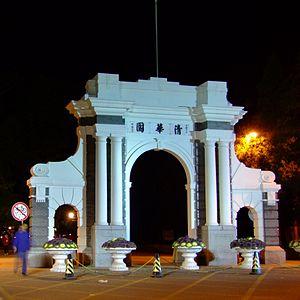
Liste des universités se trouvant dans la municipalité de Pékin, en République populaire de Chine.
L'université Tsinghua est une université chinoise située à Pékin, considérée comme une des plus prestigieuses de la République populaire de Chine. Lors de sa création en 1911, c'était une école de préparation pour Chinois souhaitant faire un deuxième cycle dans des universités américaines. En 1925, Tsinghua s'est développée en université et elle propose maintenant des diplômes de premier cycle en quatre ans et des diplômes de deuxième et de troisième cycle.
Liste des universités en Chine. Selon le ministère de l'Éducation de la République populaire de Chine, il y avait 2 956 universités ou établissements d'enseignement supérieur en 2019.